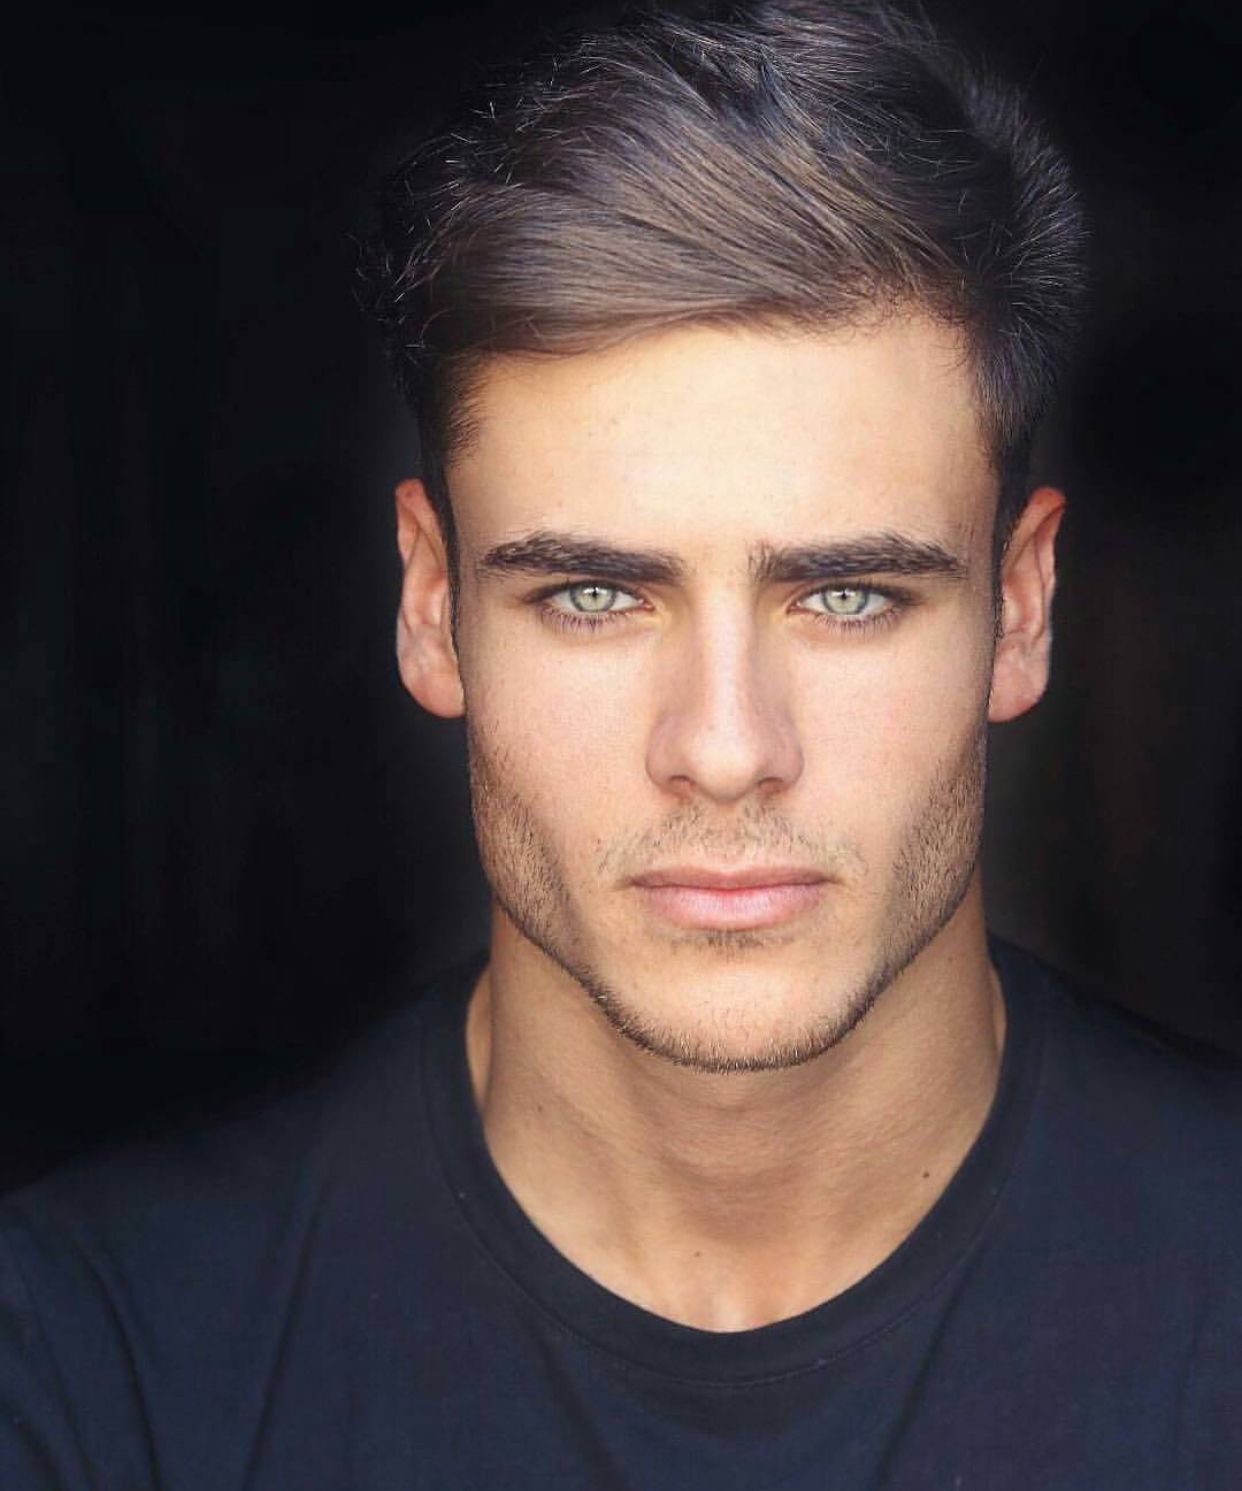
Portrait style: Real Portrait